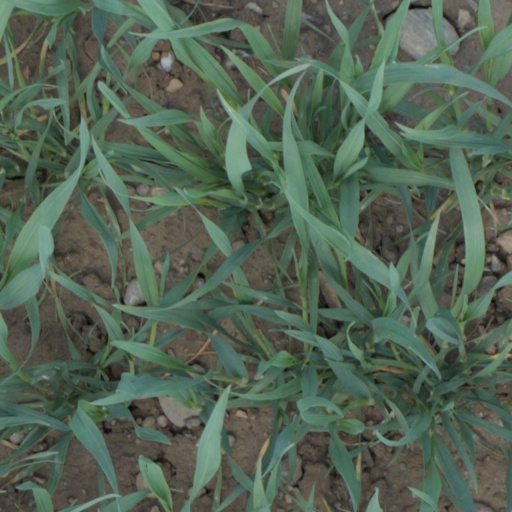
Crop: wheat